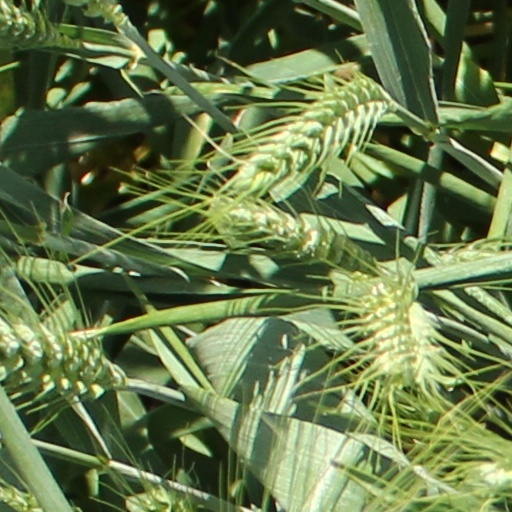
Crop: wheat